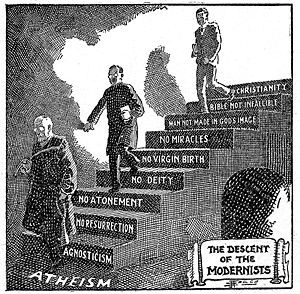
Ateisme / Historie
Ateisme er en afvisning af tro på, fravær af tro på eller afvisning af eksistensen af en eller flere guder. Ateisme dækker flere grader: stærk eller svag, implicit eller eksplicit.